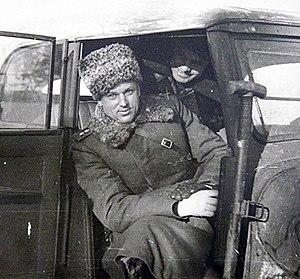
Constantin Rokossovski, né le 21 décembre 1896 à Varsovie ou à Velikié Louki et mort le 3 août 1968, est un officier supérieur soviétique.